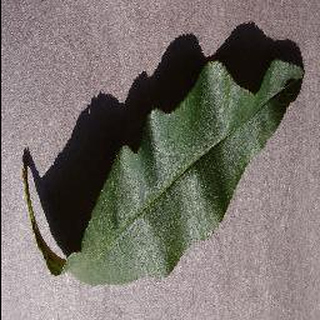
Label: healthy_peach